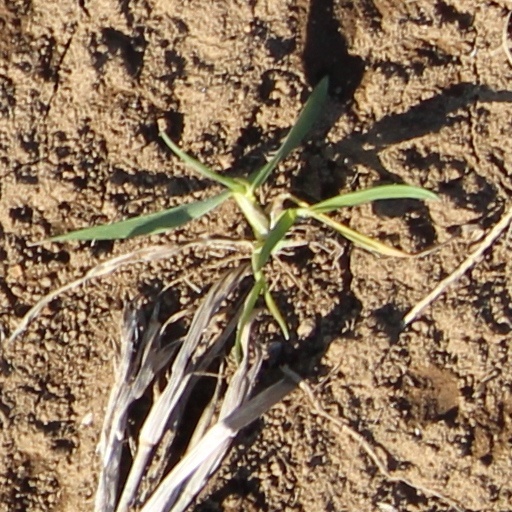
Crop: wheat